Tex36

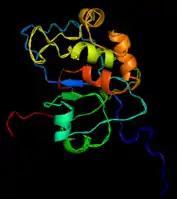
Predicted secondary structure of TEX36 including several alpha helices and beta strands, created with i-Tasser.

14 of the 20 serine residues in TEX36 appear to be post-translationally phosphorylated. There are protein kinase C and casein kinase phosphorylation domains, along with a cAMP phosphodiesterase site and amidation sites. These post translational modifications, specifically phosphorylation, may regulate TEX36 to be off when phosphorylated and in an on conformation when not.